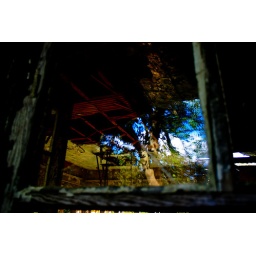
The last piece of glass in the burnt window frame.  Walton county, Georgia